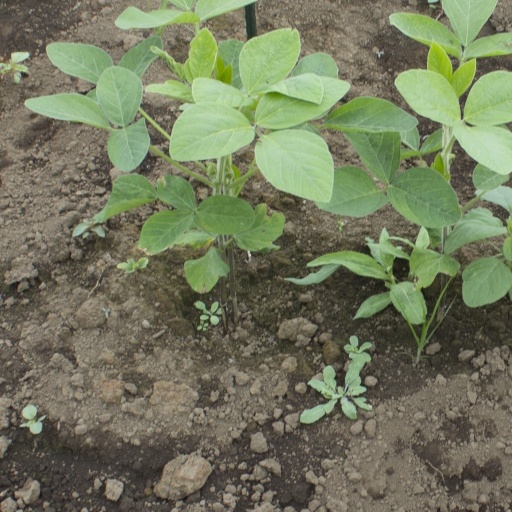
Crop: soybean